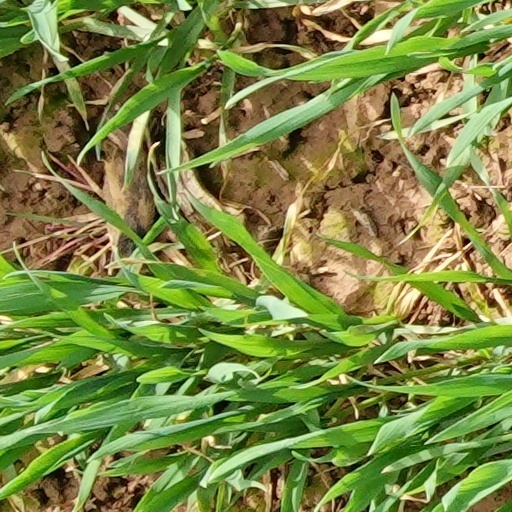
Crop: wheat